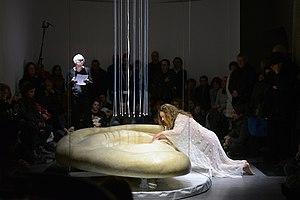
L'oreille qui tombe projet sonore et évolutif en collaboration avec Pascal Quignard Exposition du 12 février au 23 avril 2016 Espace d'Art Le Moulin du mardi au vendredi de 15h à 18h Samedi de 14h30 à 18h30 et le matin sur rendez-vous Espace d'Art Le Moulin 8, avenue Aristide Briand - 83160 La Valette-du-Var
Frédérique Nalbandian est une artiste pluridisciplinaire française née le 3 avril 1967 à Menton. Sculptrice, elle réalise également des dessins, des installations et des performances. La plupart de ses sculptures en savon in situ évoluent en intérieur comme en extérieur et se modifient dans la durée et dans le temps. Parfois interactives, elles requièrent la participation du visiteur.